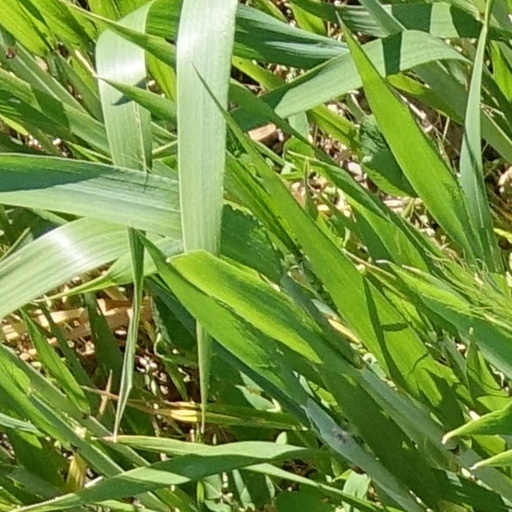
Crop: wheat